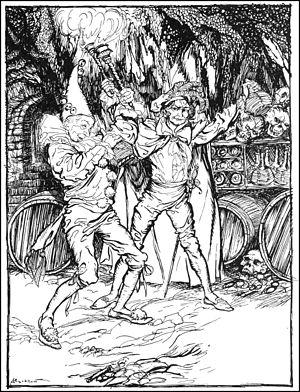
Illustration d'Arthur Rackham pour la nouvelle La Barrique d'amontillado tirée du recueil par Edgar Allan Poe Tales of Mystery and Imagination (la nouvelle se trouve en français dans Nouvelles histoires extraordinaires)."